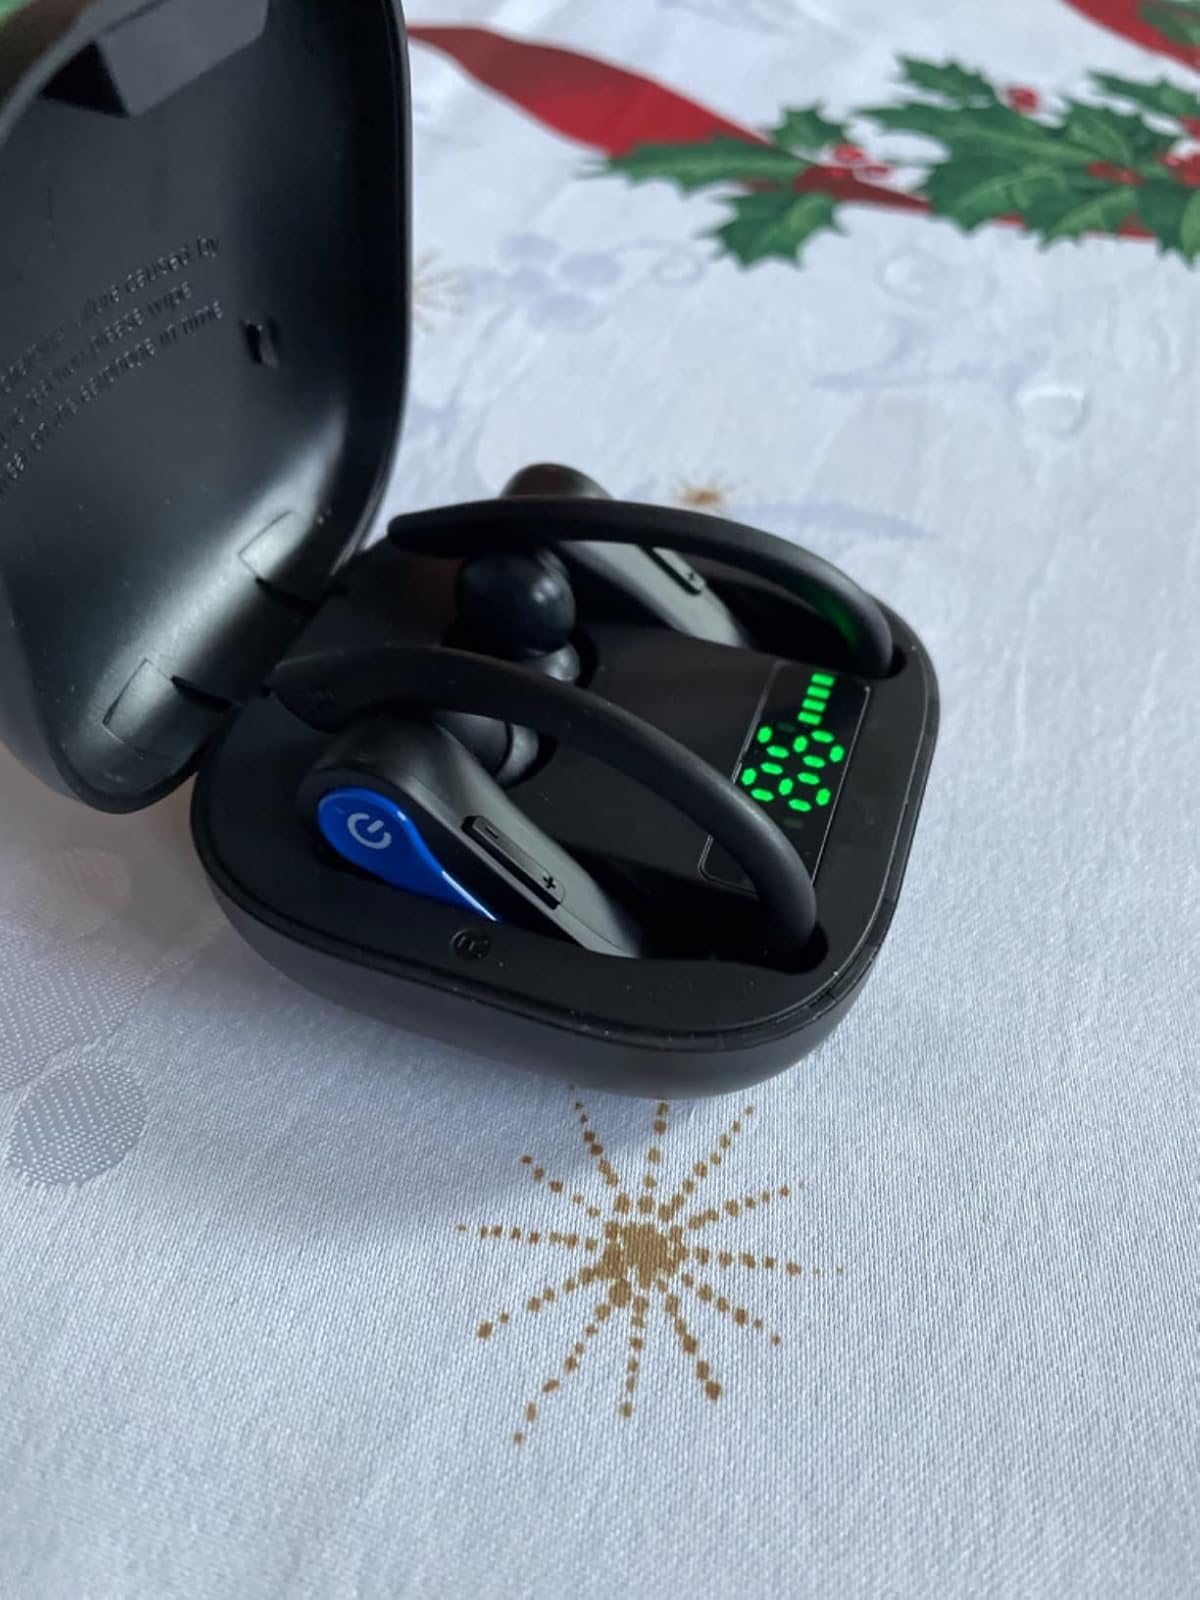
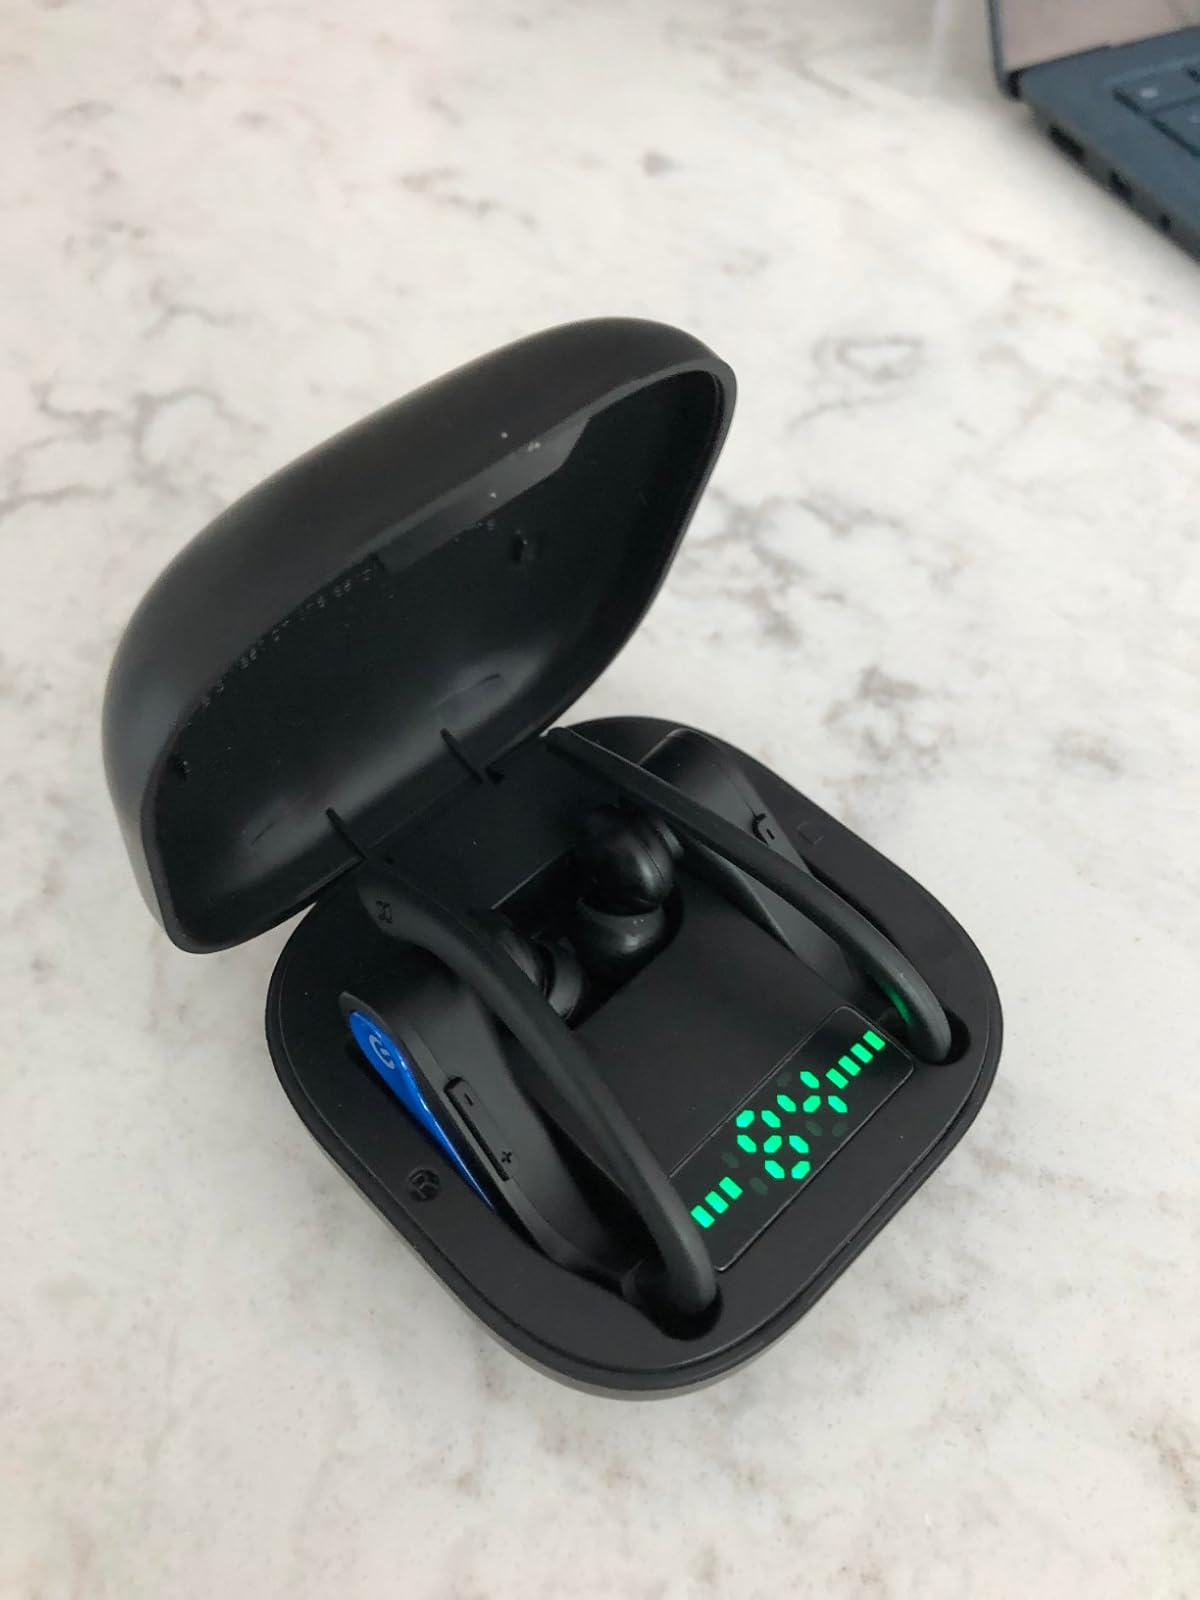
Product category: earbuds
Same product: yes